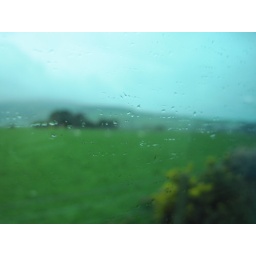
Tuesday, April 5 in Northern Ireland. County Antrim, Bushmill's Distillery, the Giant's Causeway and the coast of Northern Ireland by bus